Eisenhower dollar

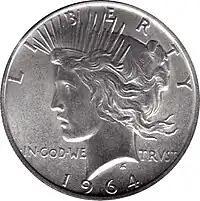
An unofficially produced 1964-D Peace dollar, struck over a genuine silver dollar by a private mint

In 1969, Nixon administration Mint Director Mary Brooks sought the reissuance of the dollar coin. By this time, rising bullion prices threatened the continued use of silver in the Kennedy half dollar, but Brooks hoped to maintain the dollar as a silver coin. Brooks's proposal for a new silver dollar was opposed by the chairman of the House Banking Committee, Wright Patman, who had been persuaded, against his better judgment, by Nixon's predecessor, Lyndon Johnson, to support the continued use of silver in the half dollar.